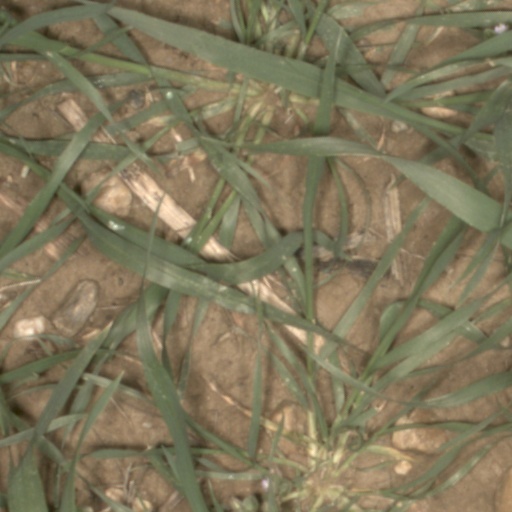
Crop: wheat